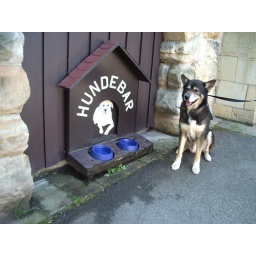
Drinking water for dogs in a public place, by H.